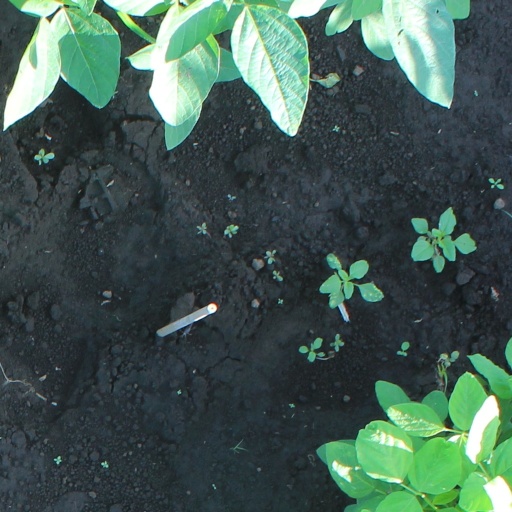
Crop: soybean